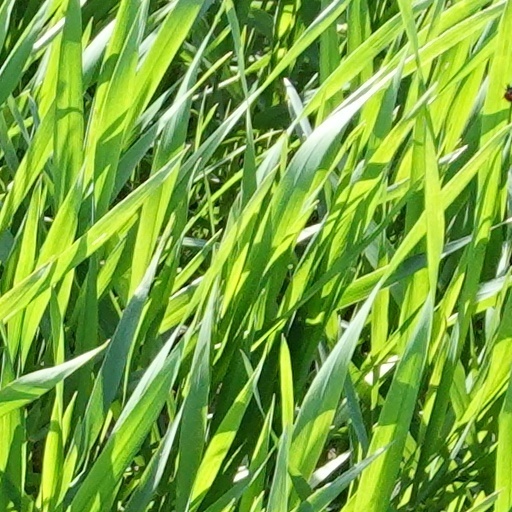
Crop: wheat